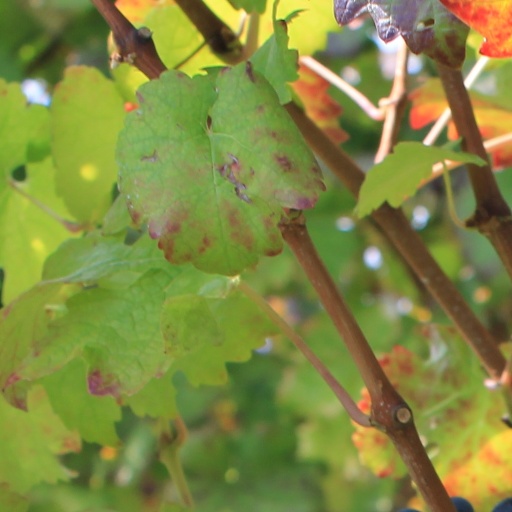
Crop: grape